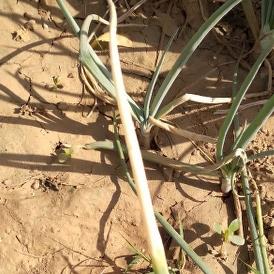
Crop: Onion
Condition: fusarium-d